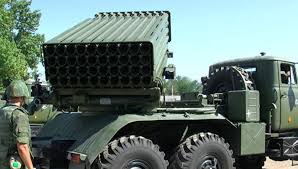
Label: Tornado